El Capitan Dam

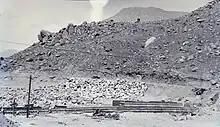

The eastern toe is visible for the levee, and the primary source of material is the mound visible here.